Nicolaï van Gilse van der Pals

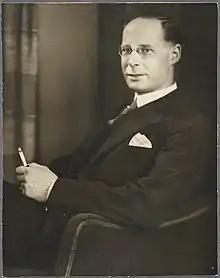
Van der Pals in the 1940s.

Nicolaï Ferdinand van Gilse van der Pals (19 May 1891, St Petersburg – 22 April 1969, Porvoo) was a Dutch-Russian-Finnish conductor and musicologist who wrote biographies of both Pjotr Iljitsch Tschaikowski and Nikolai Rimski-Korsakow.